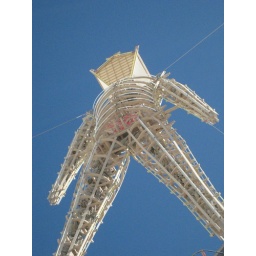
it's a monkey in red